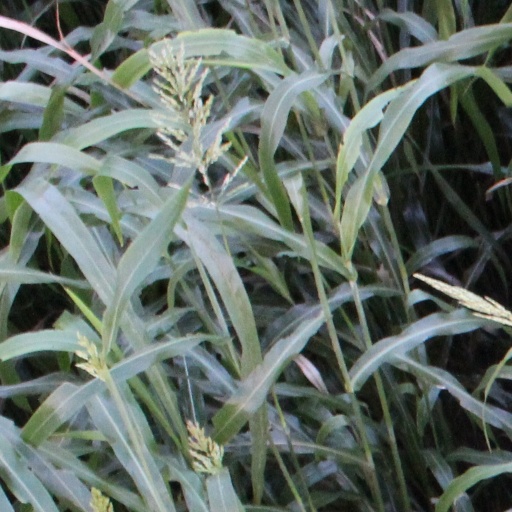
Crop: sorghum